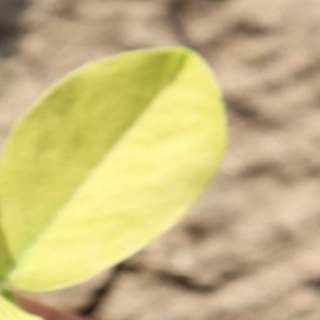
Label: groundnut_nutrition_deficiency